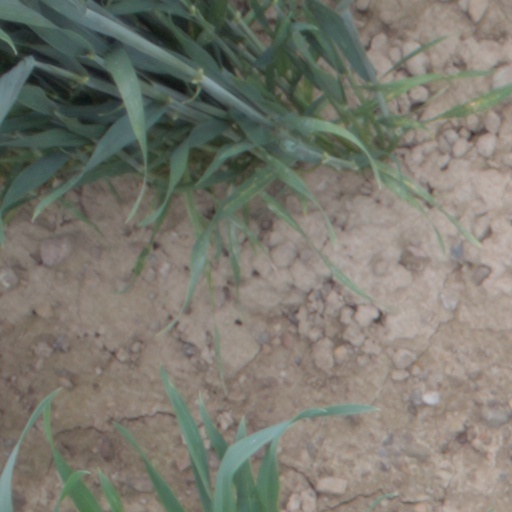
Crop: wheat